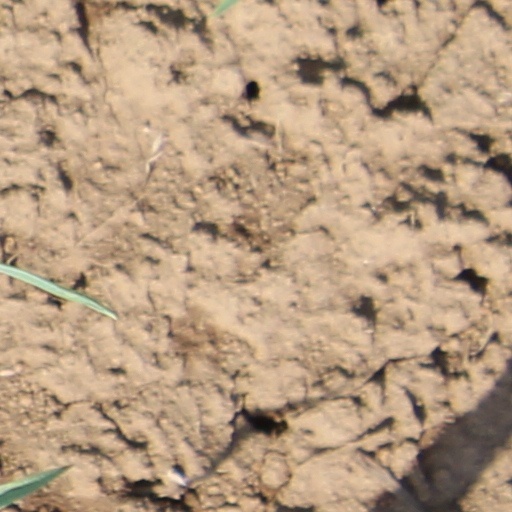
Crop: wheat